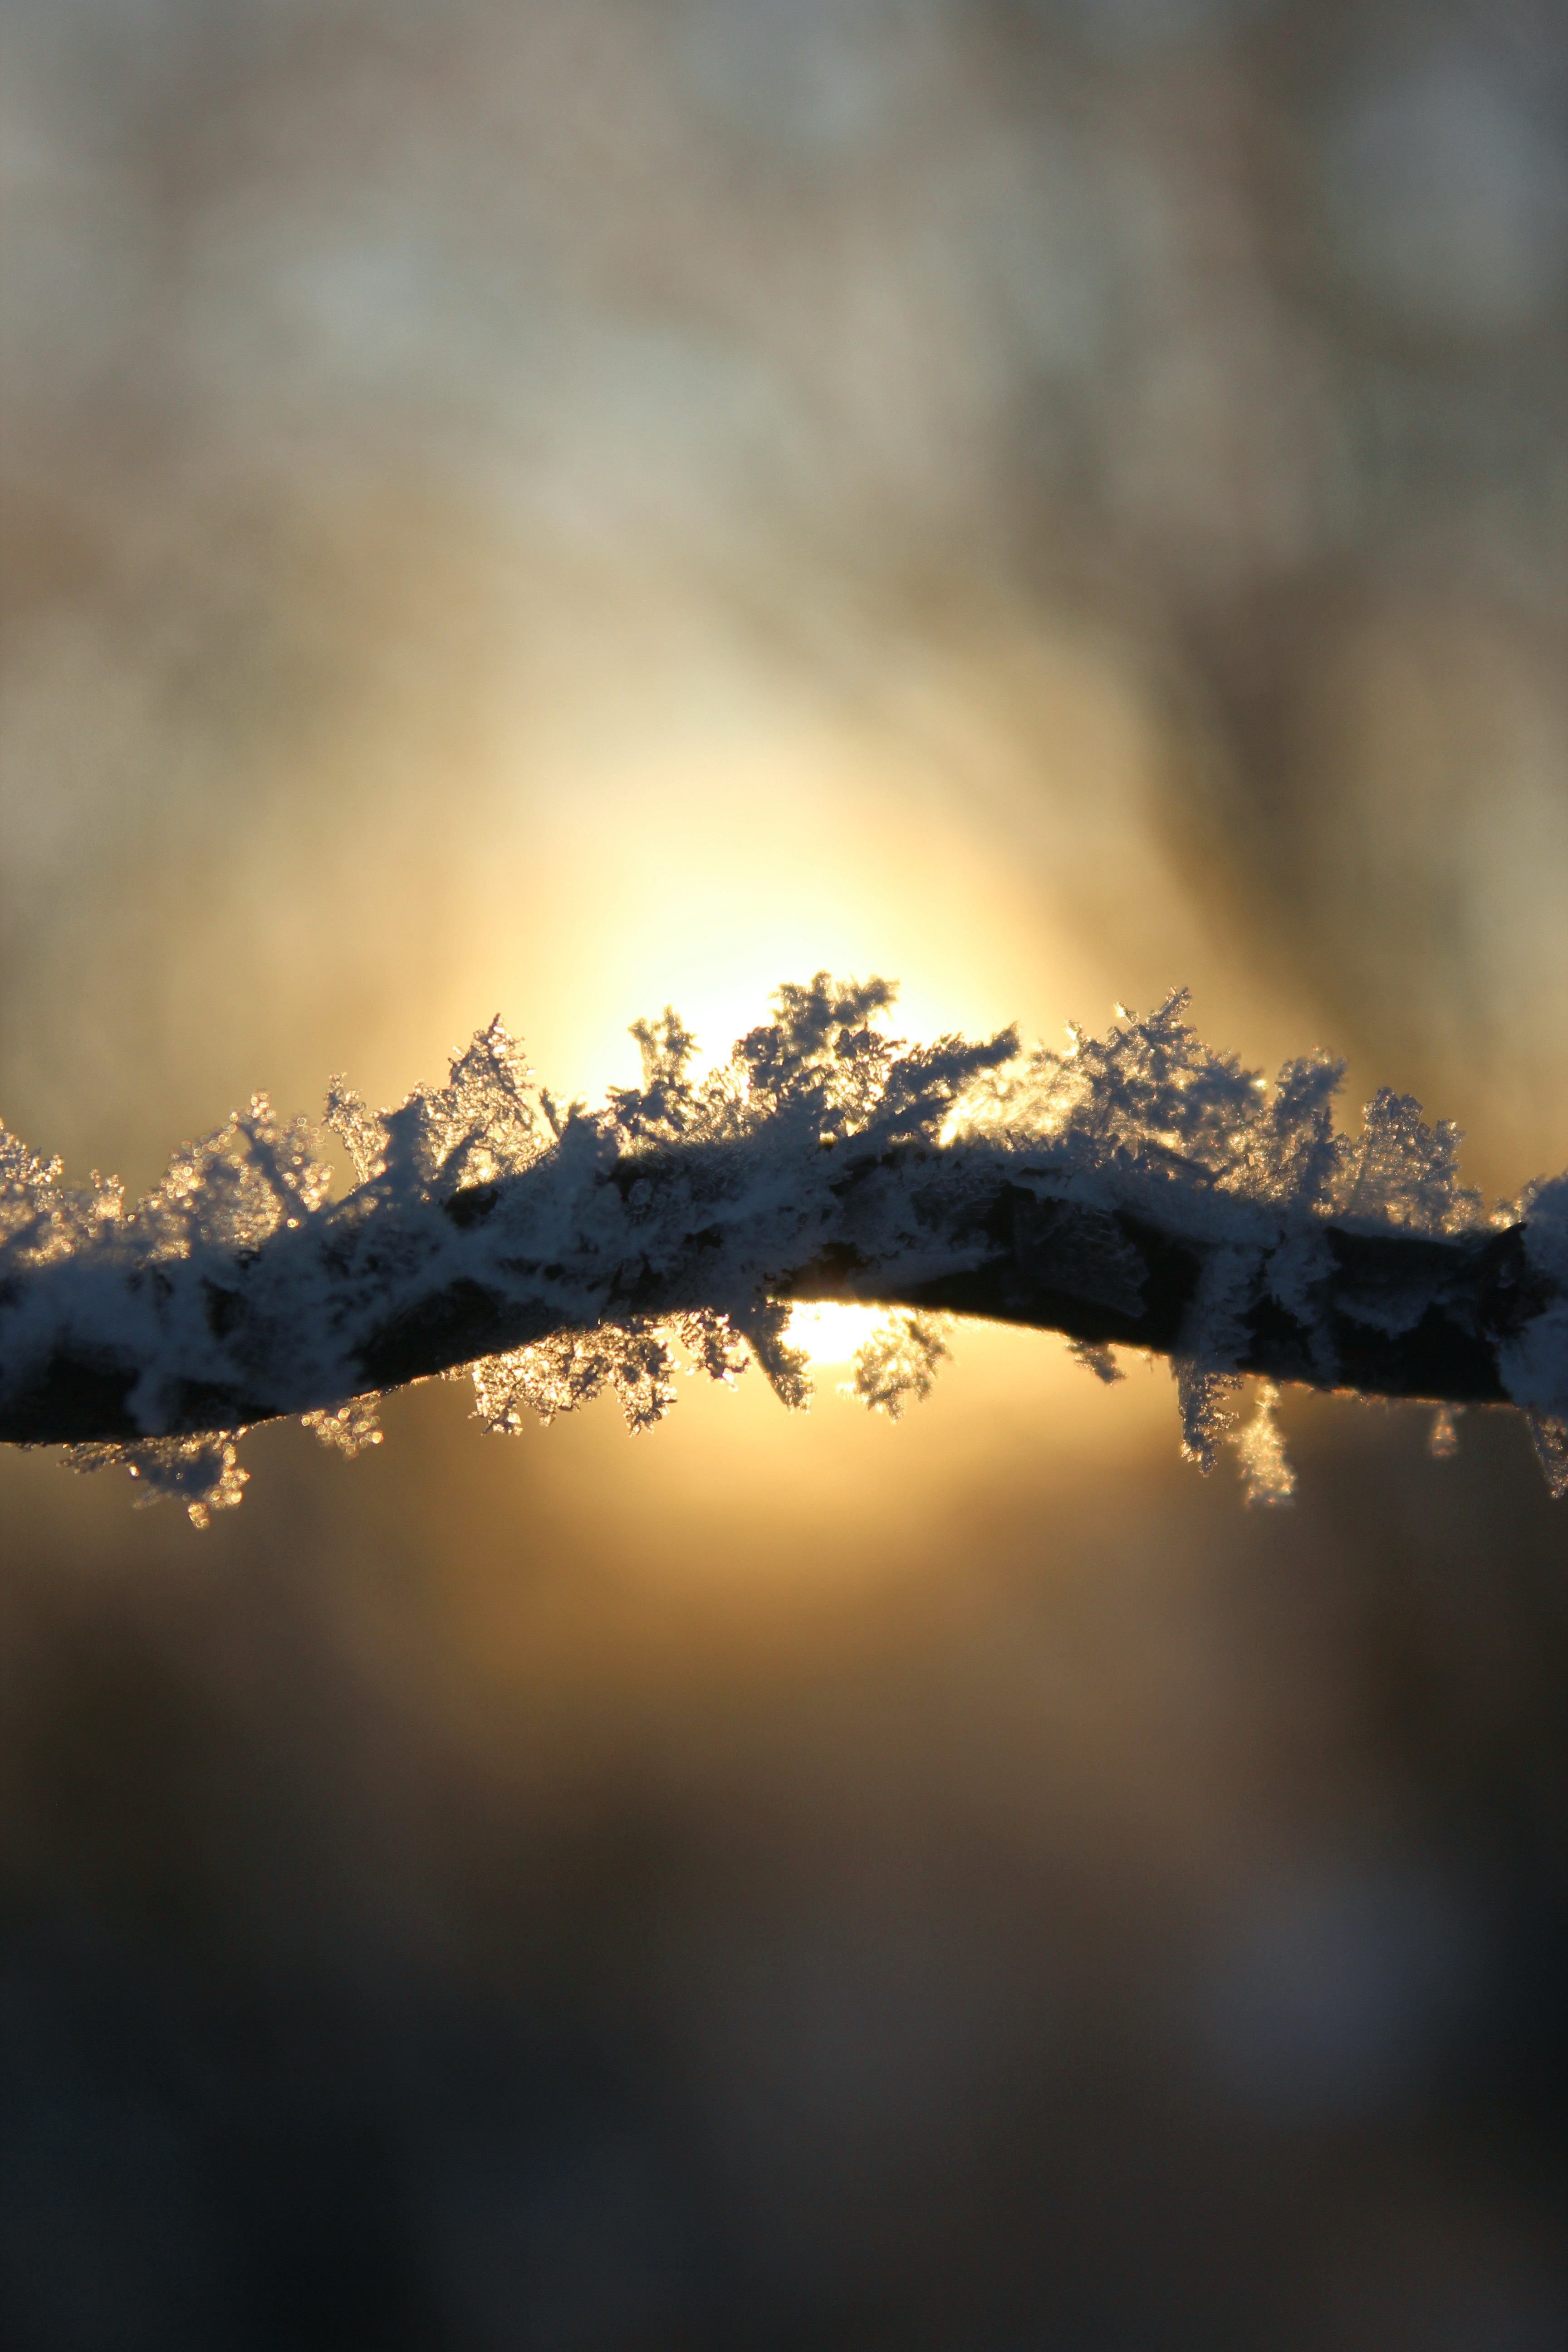
sky, nature, cloud, atmospheric phenomenon, reflection, atmosphere, light, sunlight, morning, atmosphere of earth, evening, dawn, sunset, branch, dusk, frost